Tando Jan Mohammad

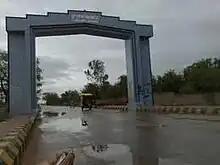

Tando Jan Muhammad is a residential town located in Mirpur Khas District, Sindh, Pakistan.